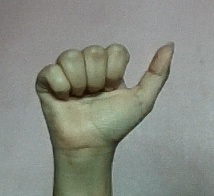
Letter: dhad